1st Aberdeenshire Artillery Volunteers

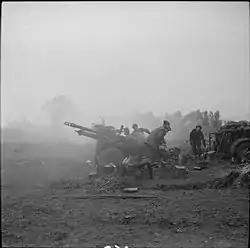
25-pounder firing during the advance on 's-Hertogenbosch on 23 October 1944.

For a week (1–8 September) 126th (H) Fd Rgt was attached to 9th Armoured Bde, an independent brigade operating under the command of 'Calforce'. Calforce, commanded by Brigadier Percy Calvert-Jones of 12th Anti-Aircraft Brigade, had fought a long series of rearguard actions at landing grounds during Eighth Army's retreat to the El Alamein position. Calforce had remained in position during the First Battle of El Alamein and was not withdrawn from the front line until September.